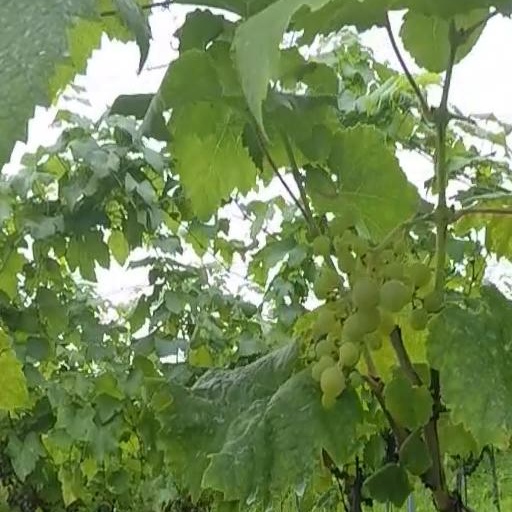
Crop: grape